Lex Jacoby

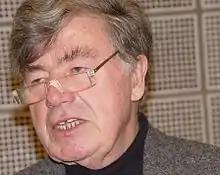

Alex 'Lex' Jacoby (28 February 1930 – 20 November 2015) was a Luxembourgish writer. He wrote novels, poems, plays and newspaper articles. He was born in Junglinster. His early works were written in the French language, Later Jacoby dedicated himself to writing exclusively in German. Before pursuing writing full-time, Jacoby was a teacher in Clervaux.